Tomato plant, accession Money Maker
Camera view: horizontal (90 deg, fisheye); turntable rotation: 330 degrees
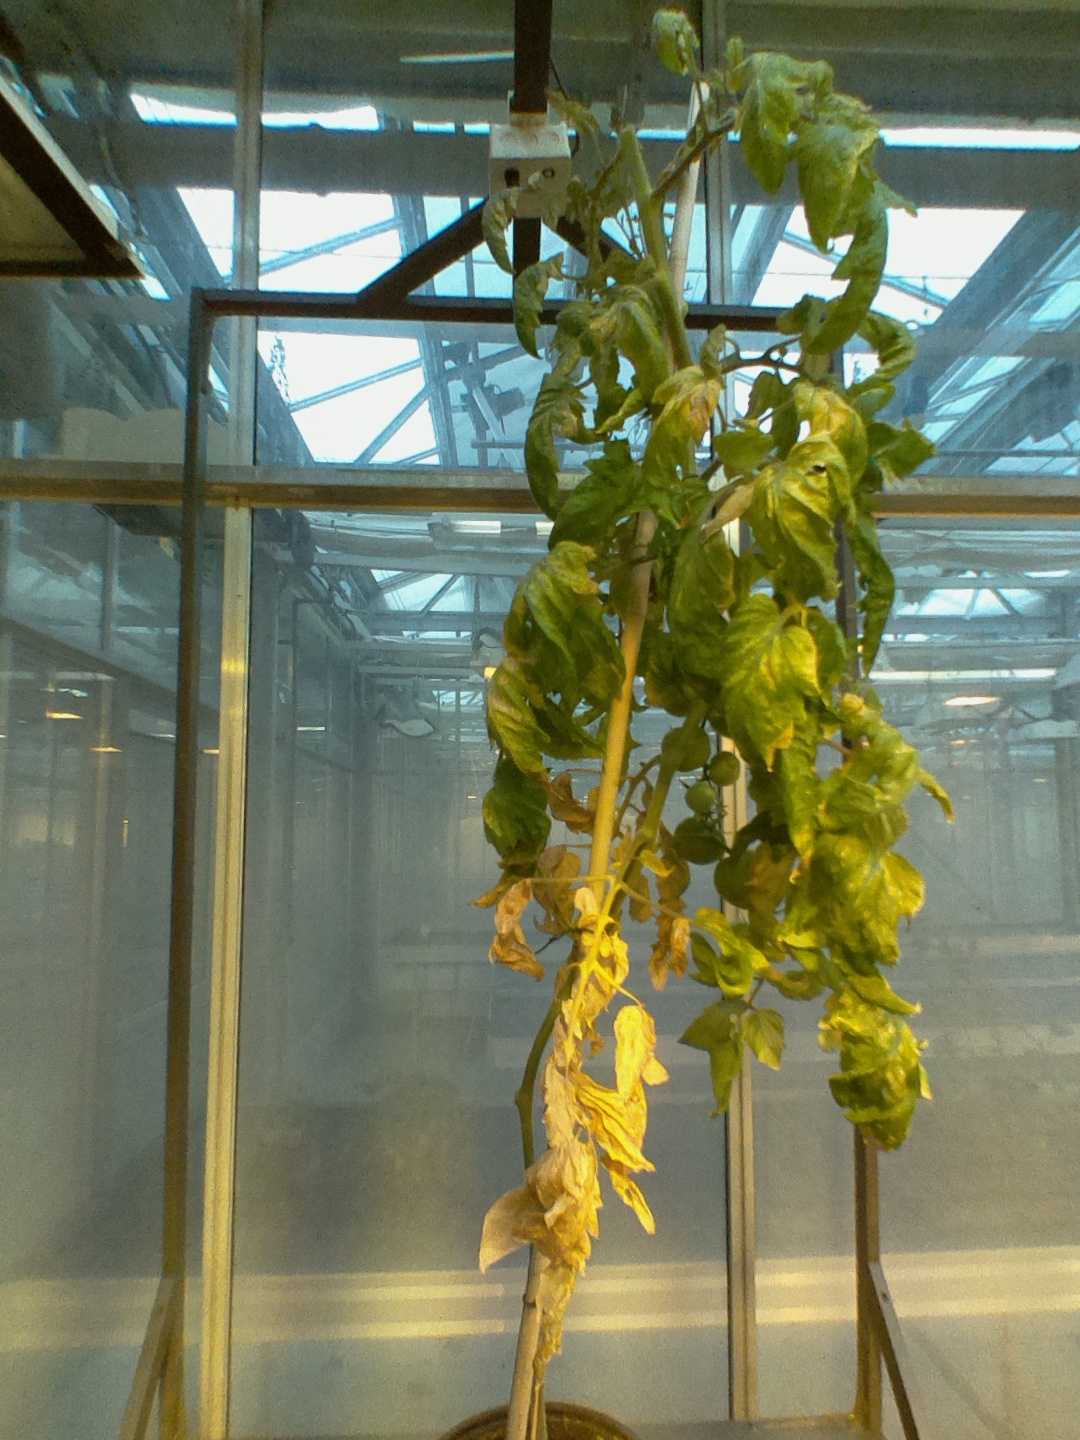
BBCH growth stage 79: 90% -100% of final fruit size